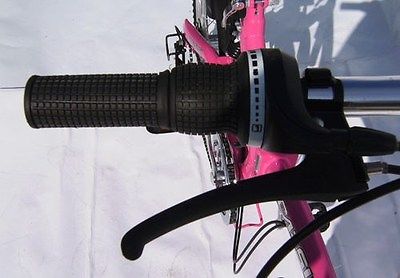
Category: bicycle